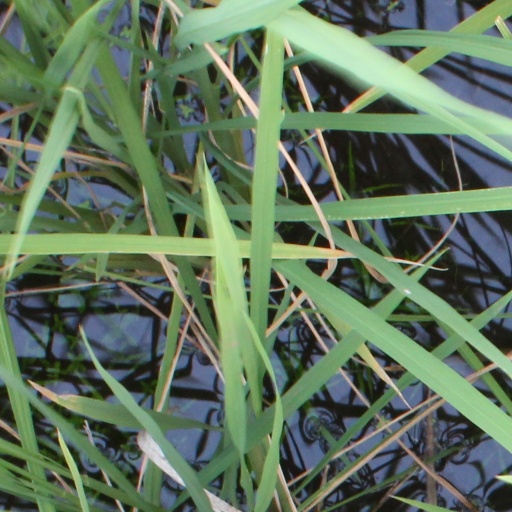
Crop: rice